Johann Reinhold Forster

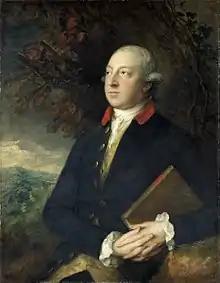
Painting of a man with a book under his arm

In May 1745, Forster was admitted at the Joachimsthalsches Gymnasium in Berlin, a reputable institution. His teachers included , the school rector, who taught theology, Hebrew, Roman antiquity and philosophy; and , the school librarian, who taught history, literature, Latin and natural philosophy. Forster quickly became skilled in classical and biblical languages including Coptic and fluent in Latin. He graduated in 1748 together with , who became a lifelong friend. Other friends and acquaintances included Louis de Beausobre, and Carl Gottfried Woide. Forster also sought out the friendship of foreign students to improve his knowledge of modern languages, especially French.